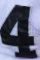
Number: 4